2000–01 Asian Club Championship

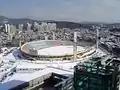
Suwon Sports Complex in Suwon, South Korea hosted the final

The 2000–01 Asian Club Championship was the 20th edition of the annual international club football competition held in the AFC region (Asia). It determined that year's club champion of association football in Asia. It was also the last edition to feature the Kazakh top division champions at the time, as the Kazakhstan Football Federation were in the process of switching to UEFA membership.